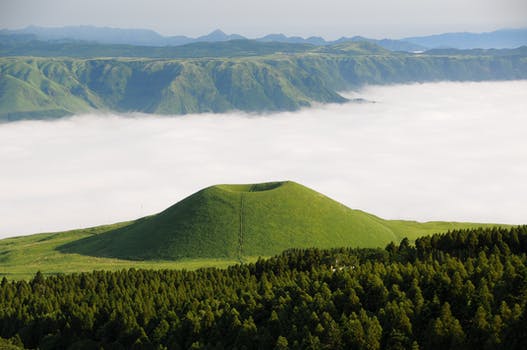
Label: No Watermark